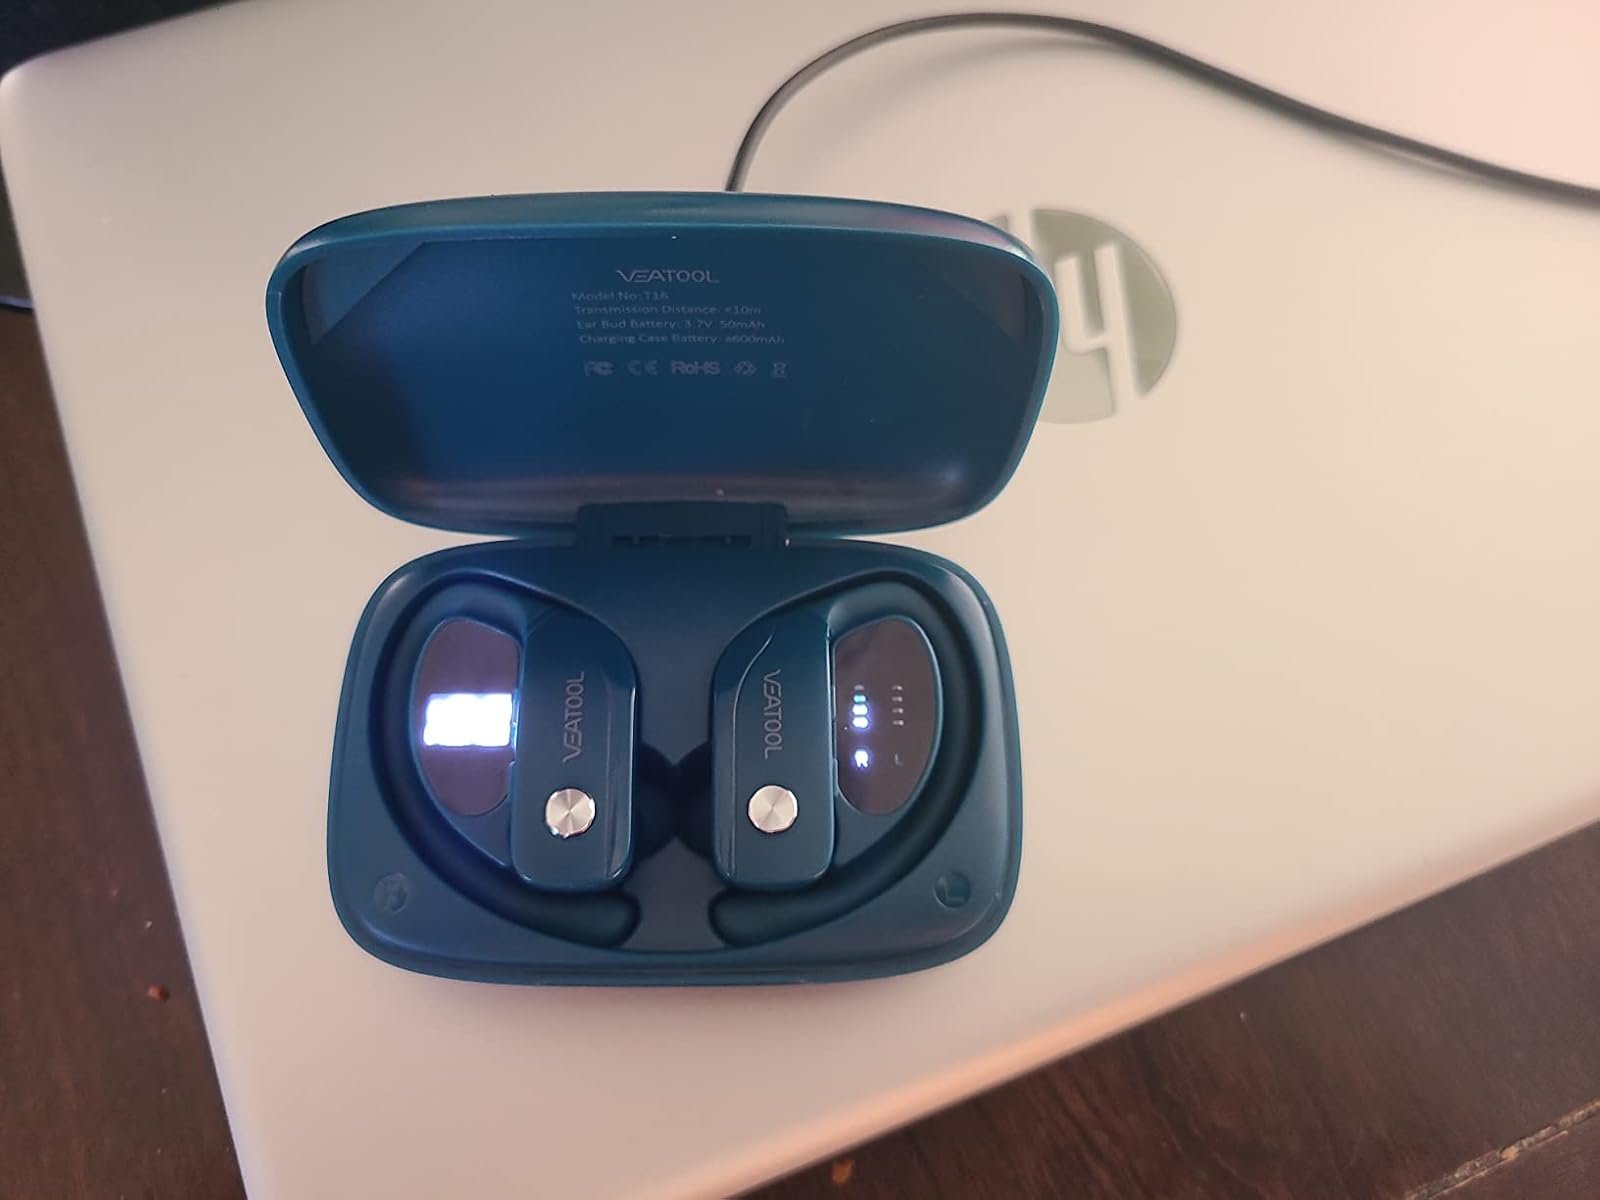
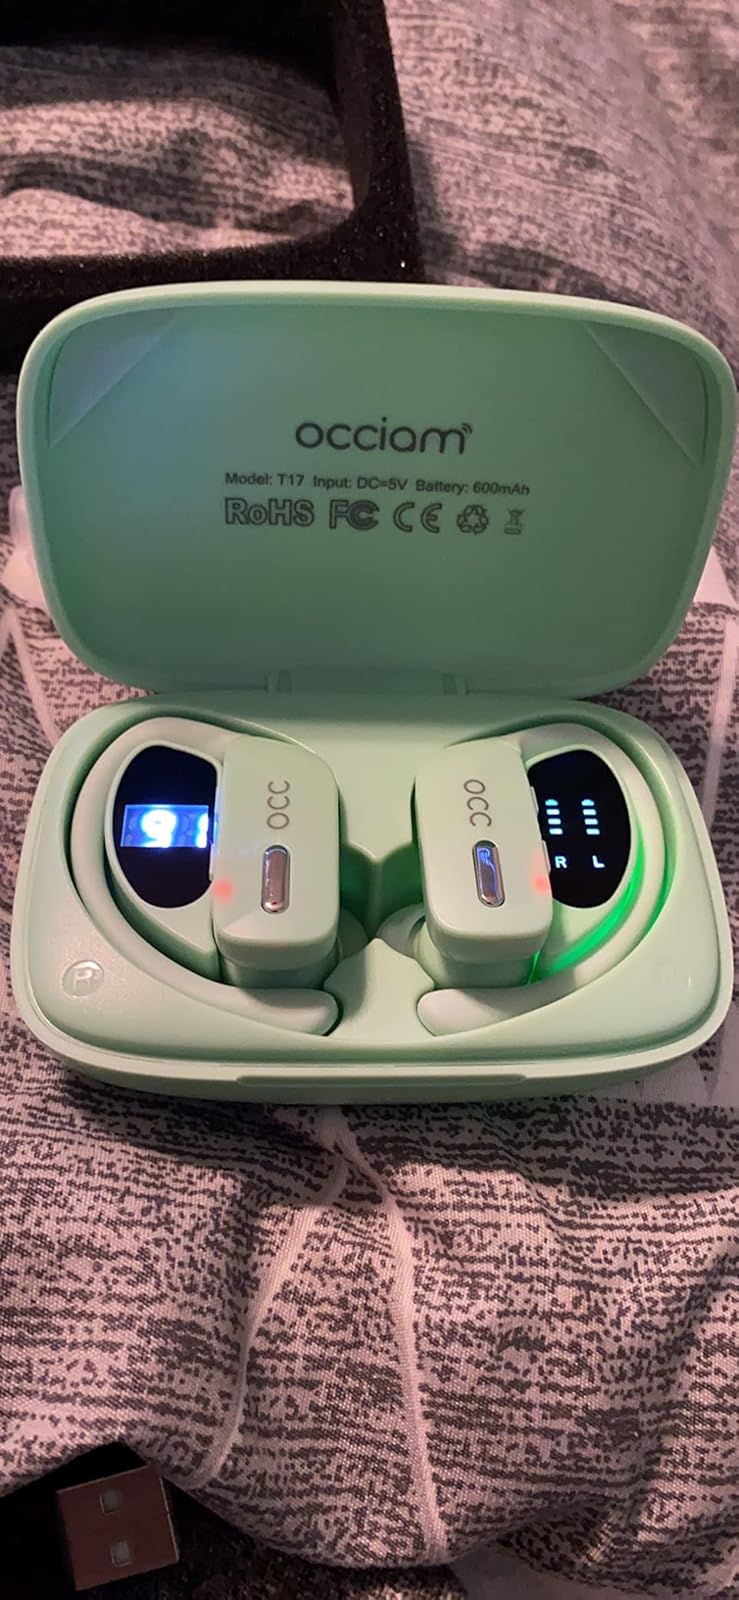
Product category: earbuds
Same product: no